Tom Hemingway

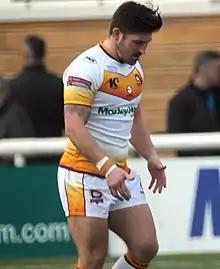
Playing for Batley

Tom Hemingway (born 6 December 1986) is an English former professional rugby league footballer who played as a and in the 2000s and 2010s.